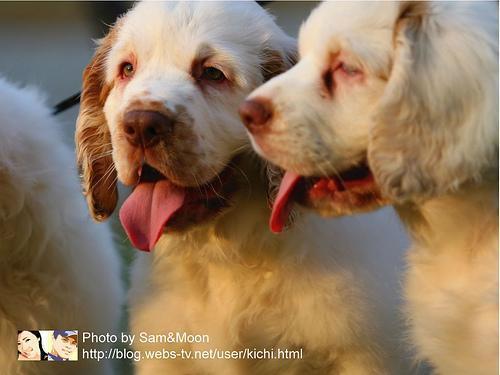
clumber